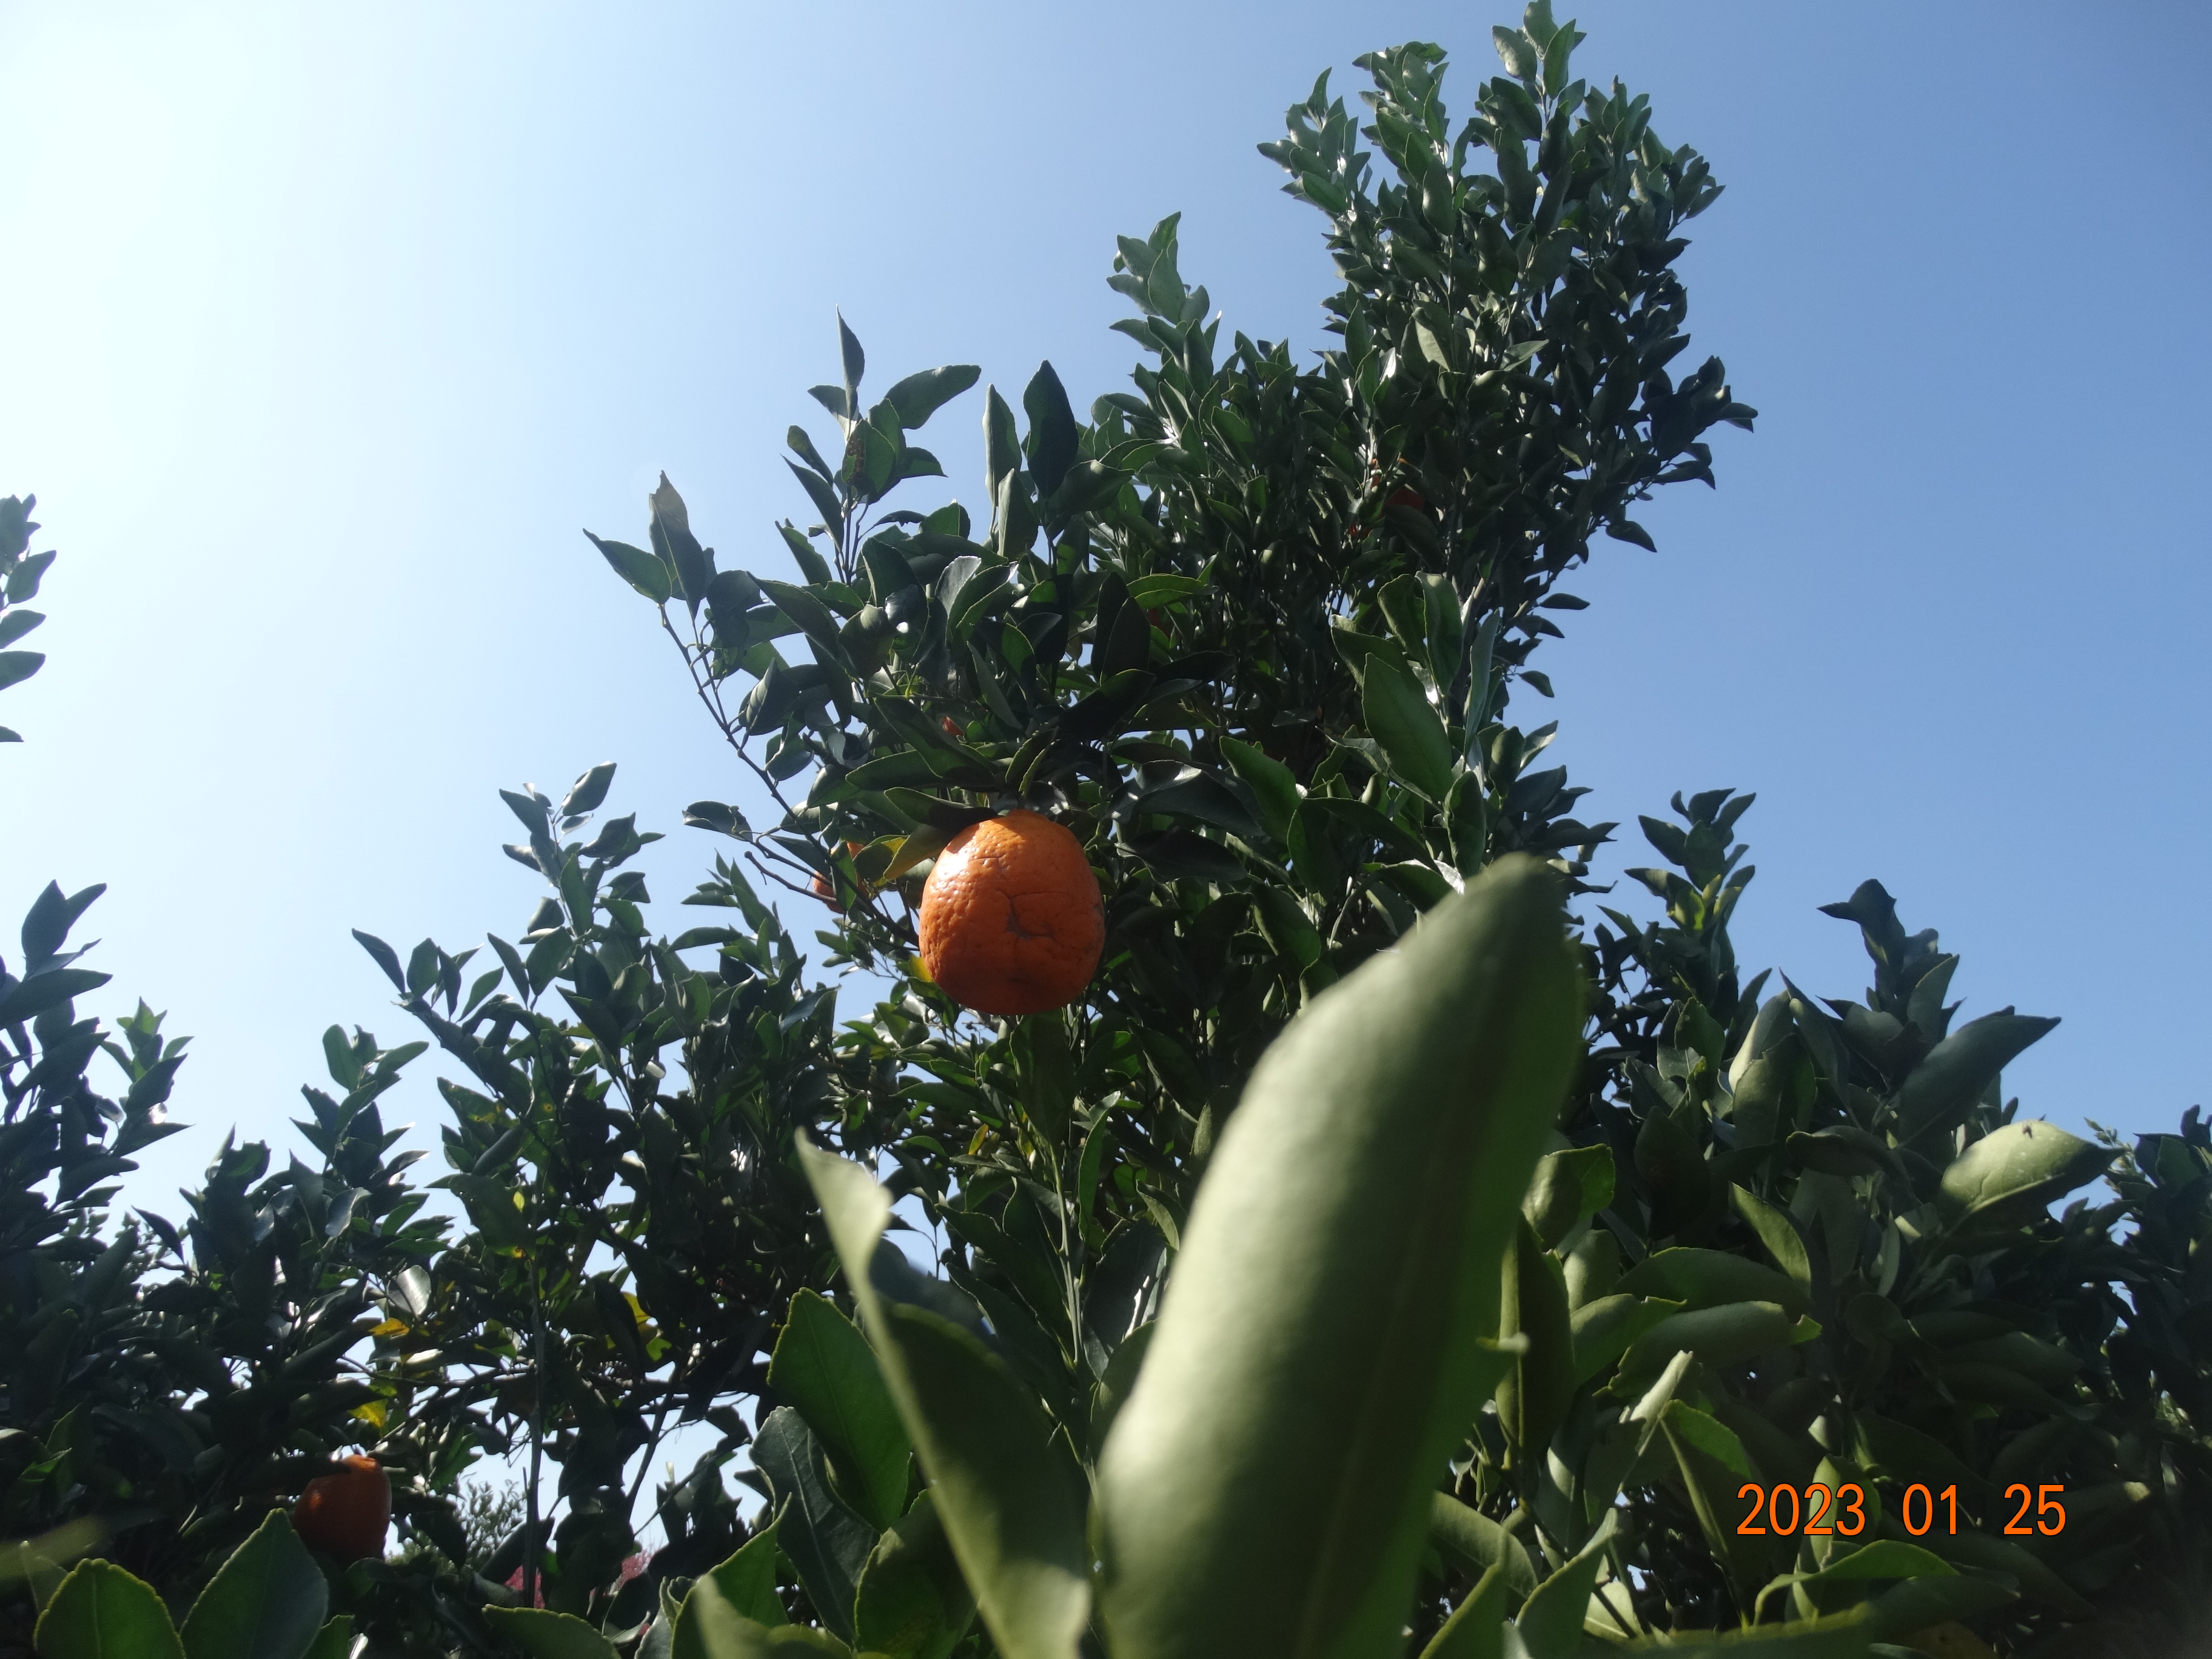
Citrus fruit variety: ponkan